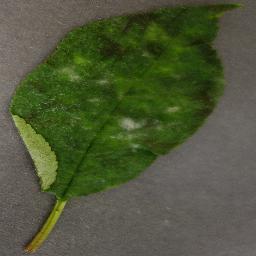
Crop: cherry
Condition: (including_sour)_powdery_mildew